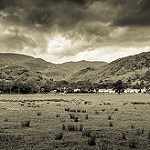
Label: mountain